Italians of Croatia

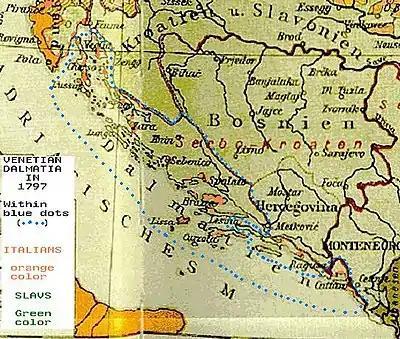
Austrian linguistic map from 1896. In green the areas where Slavs were the majority of the population, in orange the areas where Istrian Italians and Dalmatian Italians were the majority of the population. The boundaries of Venetian Dalmatia in 1797 are delimited with blue dots.

Via conquests, the Republic of Venice, from the 9th century until 1797, when it was conquered by Napoleon, extended its dominion to coastal parts of Istria and Dalmatia. Pula/Pola was an important centre of art and culture during the Italian Renaissance. The coastal areas and cities of Istria came under Venetian Influence in the 9th century. In 1145, the cities of Pula, Koper and Izola rose against the Republic of Venice but were defeated, and were since further controlled by Venice. On 15 February 1267, Poreč was formally incorporated with the Venetian state. Other coastal towns followed shortly thereafter. The Republic of Venice gradually dominated the whole coastal area of western Istria and the area to Plomin on the eastern part of the peninsula. Dalmatia was first and finally sold to the Republic of Venice in 1409 but Venetian Dalmatia wasn't fully consolidated from 1420.